Fort Saskatchewan

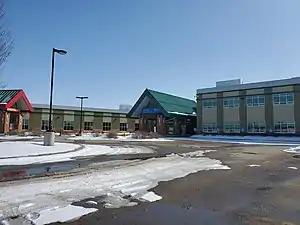
The Fort Saskatchewan Community Hospital

Fort Saskatchewan has one hospital — the 38-bed Fort Saskatchewan Community Hospital. It opened in 2012 to replace the city's aging health centre. It is attached to a new health facility that provides home care, mental health, rehabilitation, community health, and child and family services.